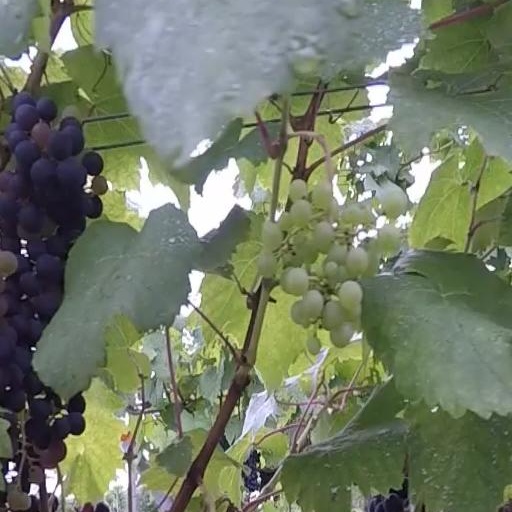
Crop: grape